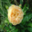
Label: rose